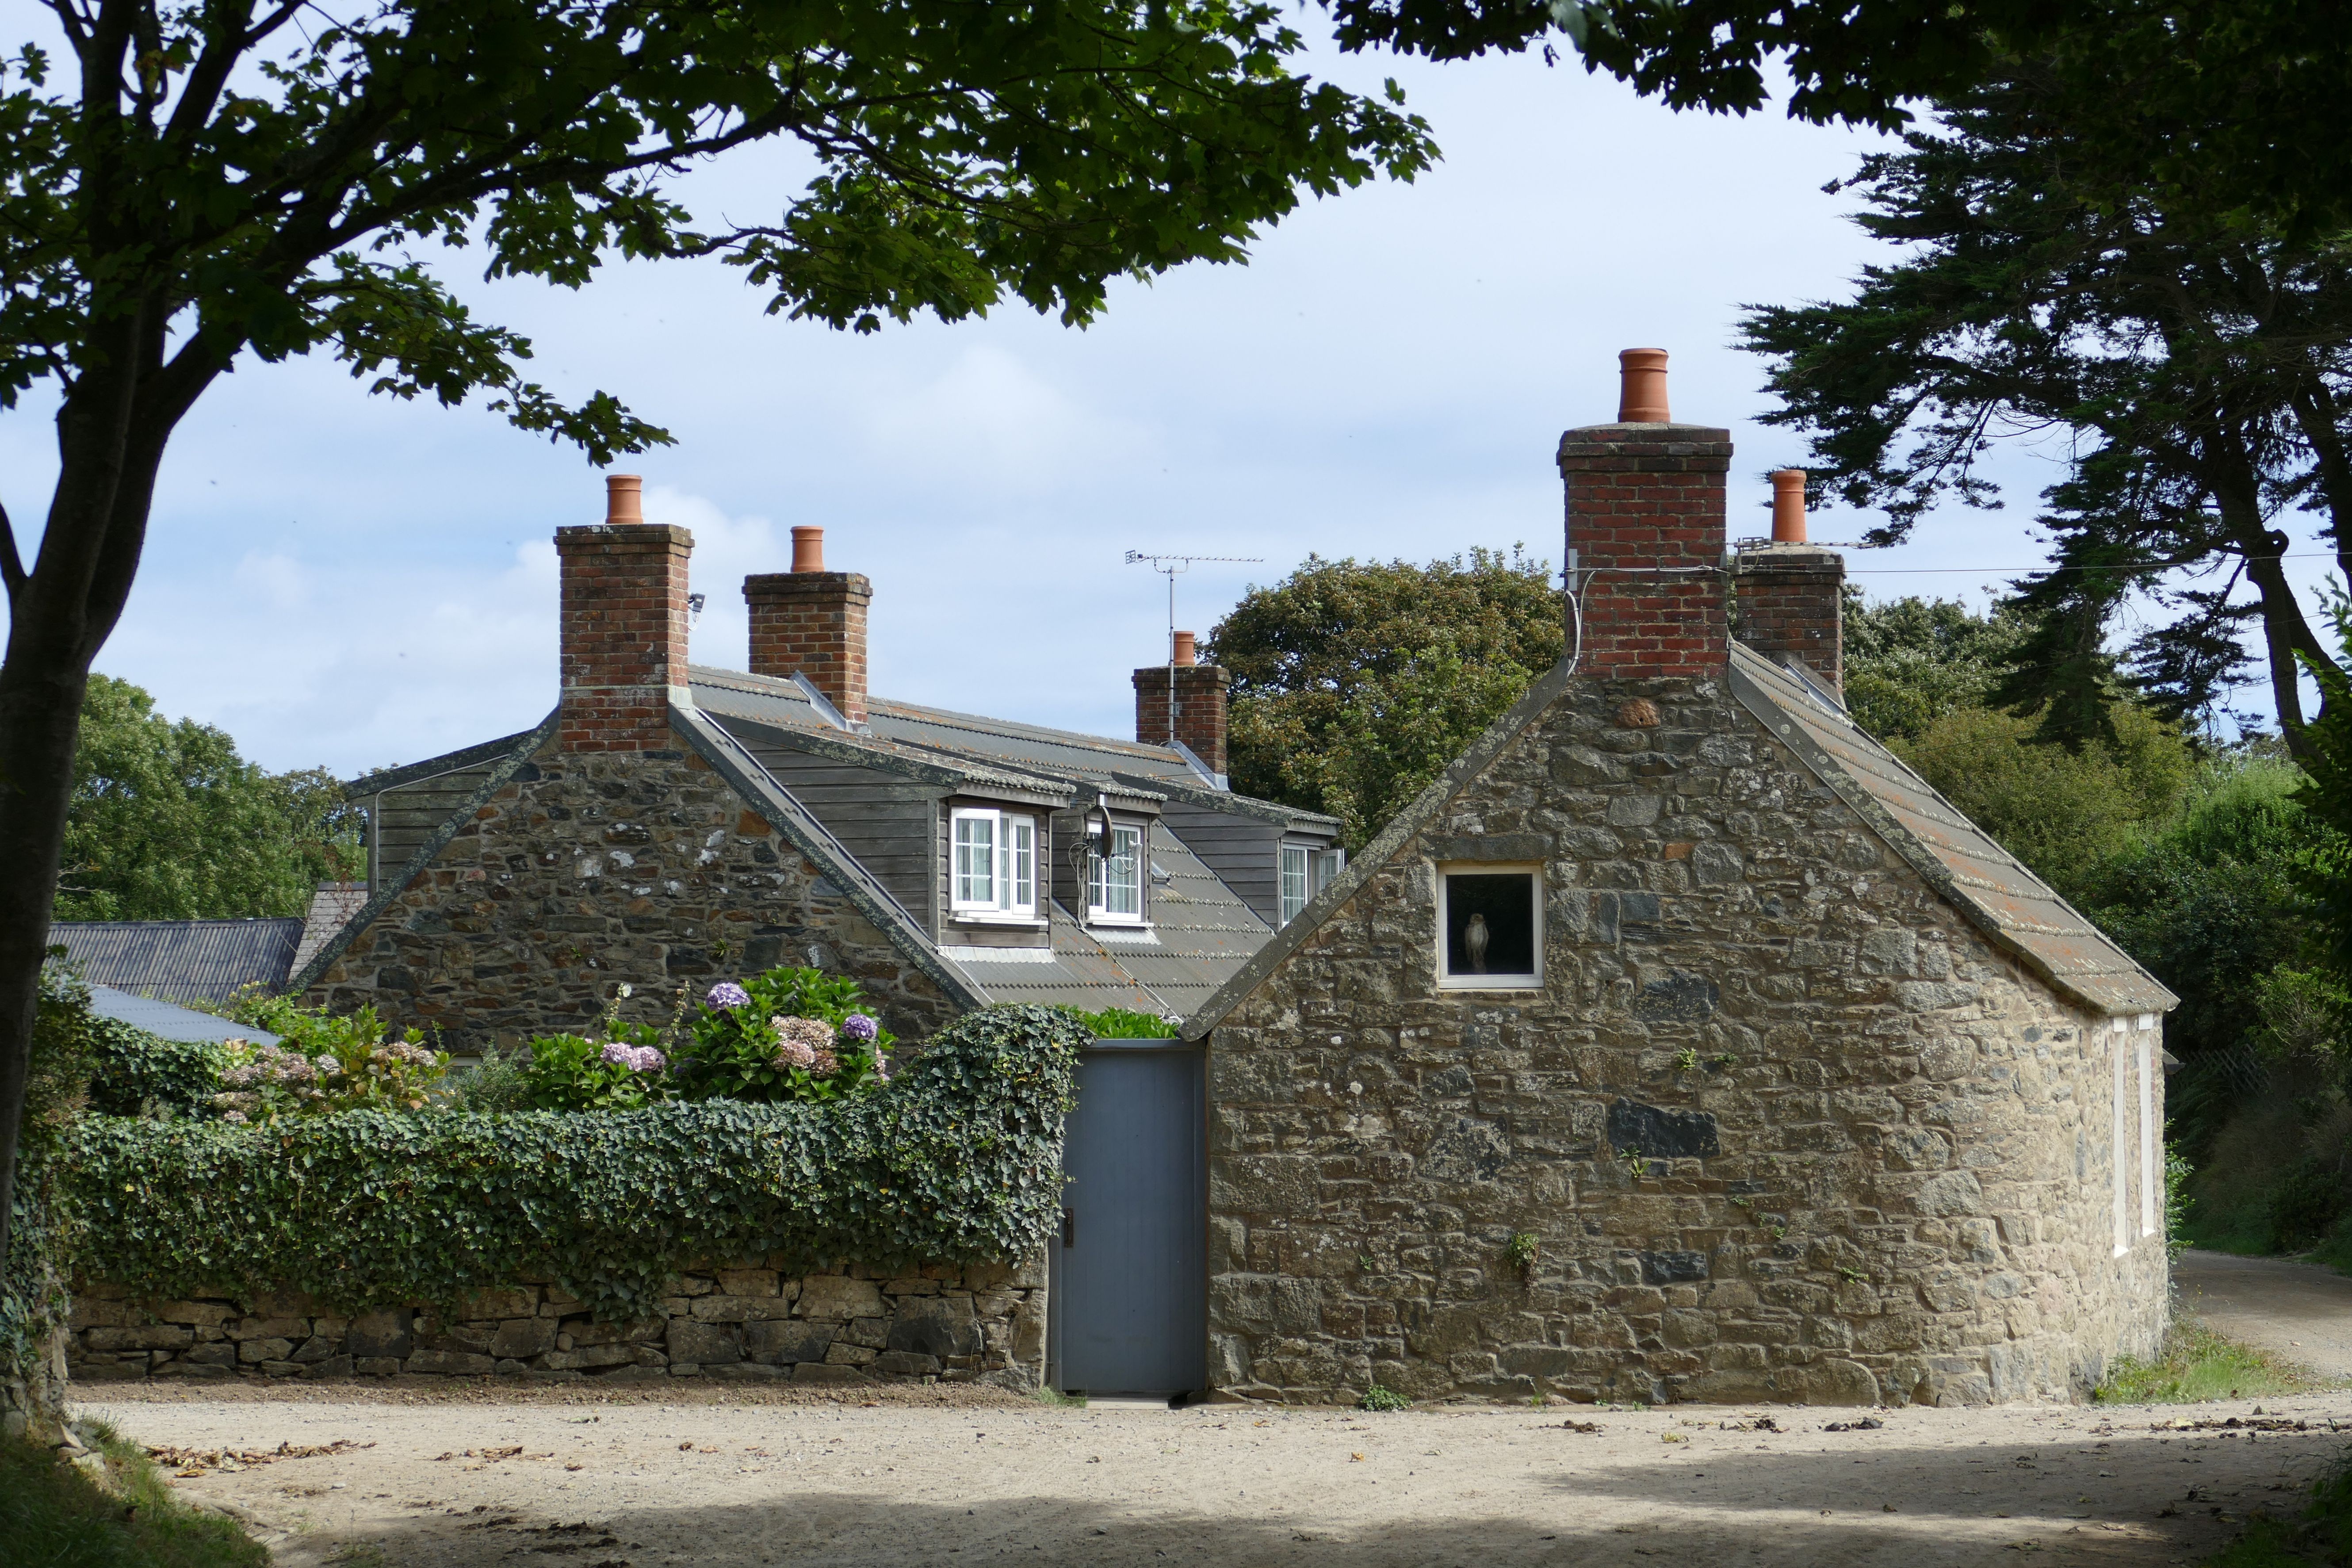
house, building, chateau, home, village, tower, cottage, church, chapel, place of worship, england, monastery, estate, historically, jersey, united kingdom, rural area, quarry stone, channel islands, sark, spanish missions in california